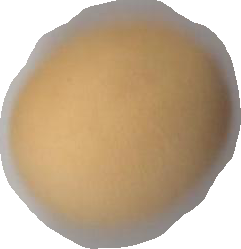
Variety: Dega